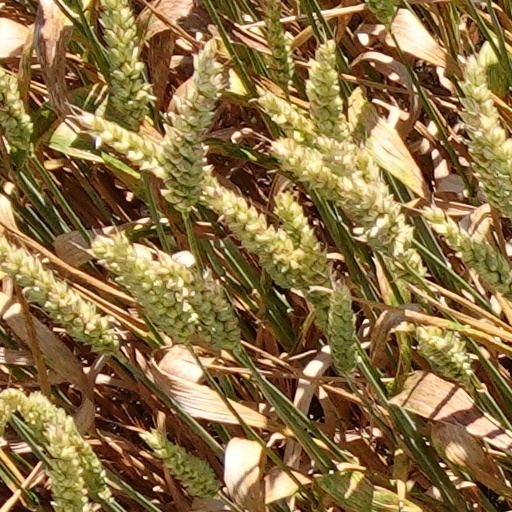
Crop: wheat